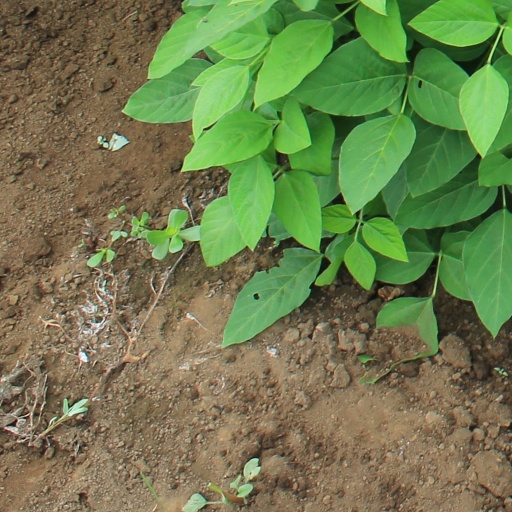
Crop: soybean